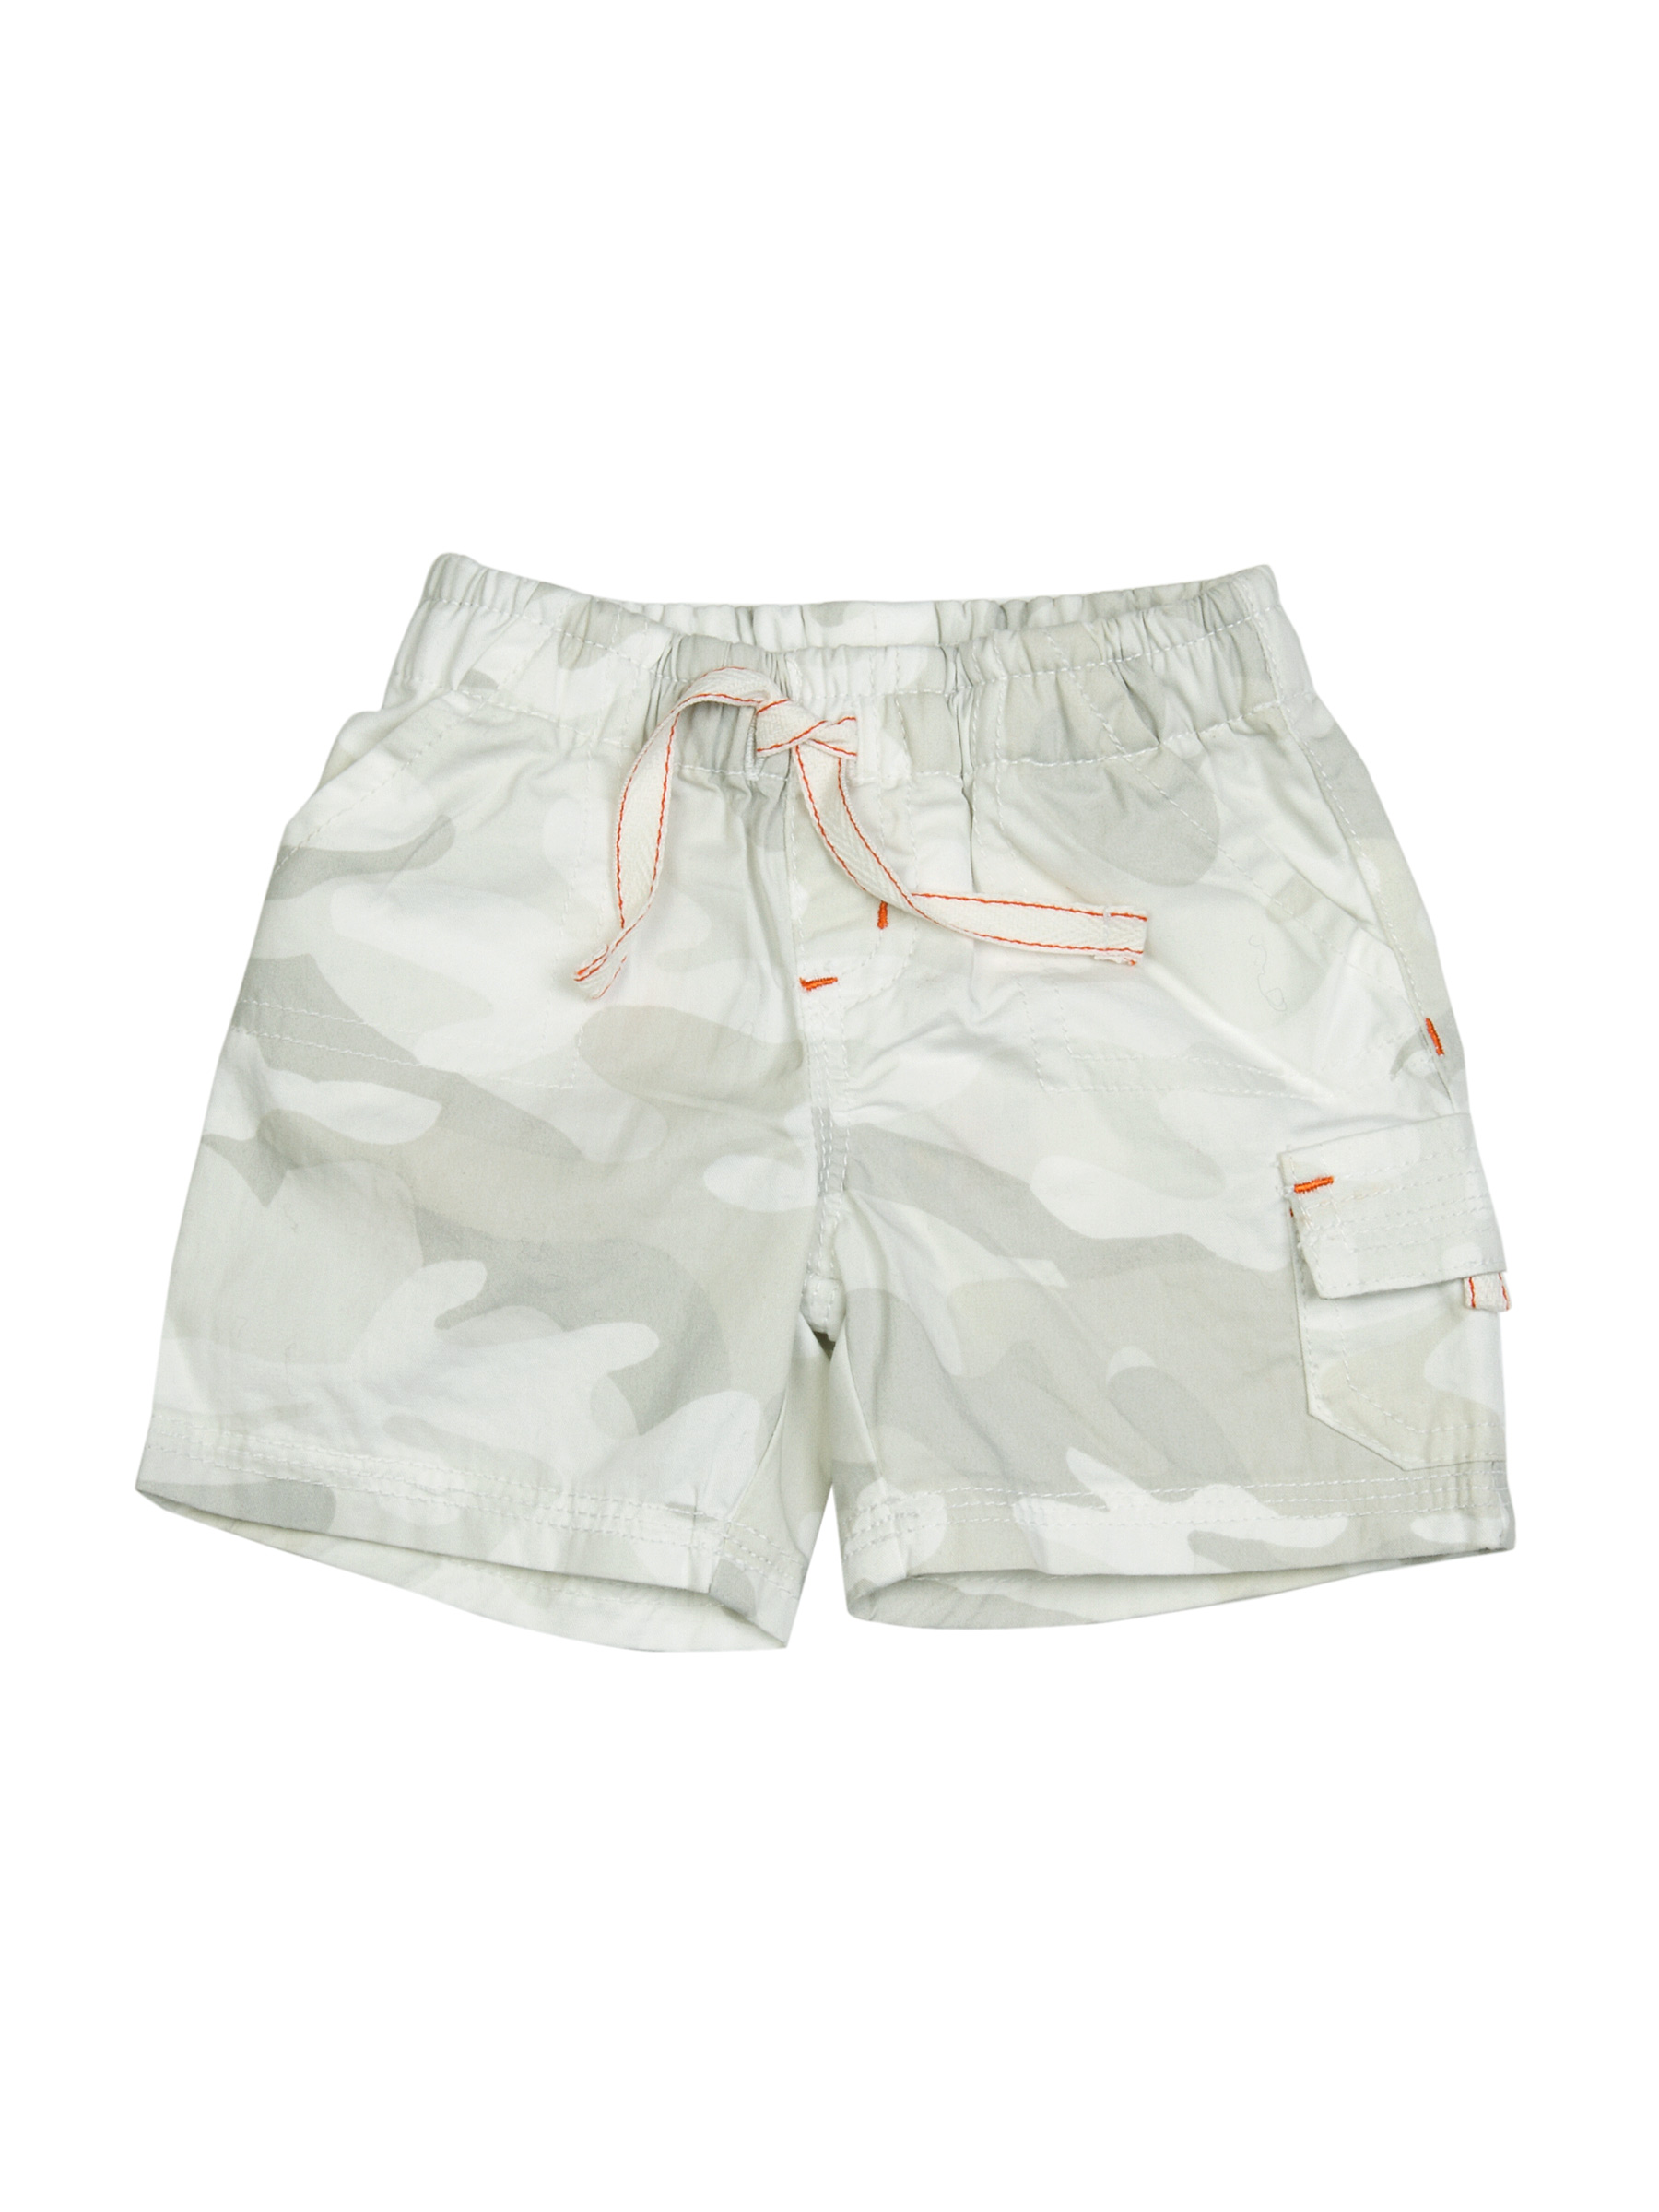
Doodle Kids Boy  White Shorts
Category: Apparel / Bottomwear / Shorts
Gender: Men
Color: White
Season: Summer 2012
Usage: Casual